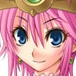
Portrait style: Anime Portrait